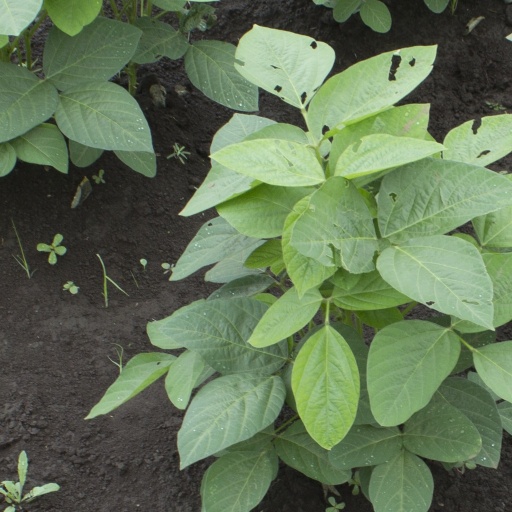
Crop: soybean